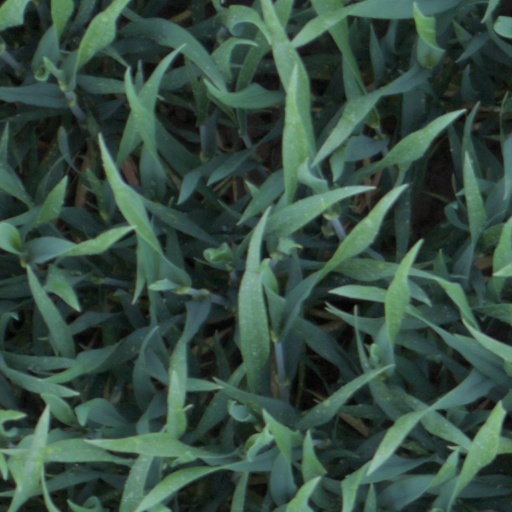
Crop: wheat